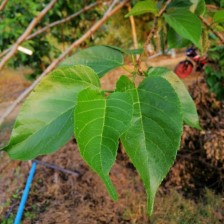
Variety: TaiwanMeacho